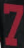
Number: 7